David Neitz

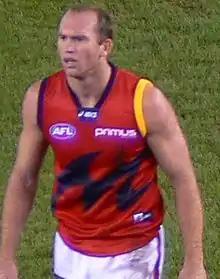

David Neitz (born 22 January 1975), is a retired Australian rules footballer. A strongly built forward, he debuted at 18 years old. In just his sixth senior game kicked 6 goals 6 behinds. In his 2nd year, with Melbourne's forward line consisting of Garry Lyon and David Schwarz, among others. He was shifted to the backline to fill a need, Neitz proved he was capable of playing both ends of the ground.